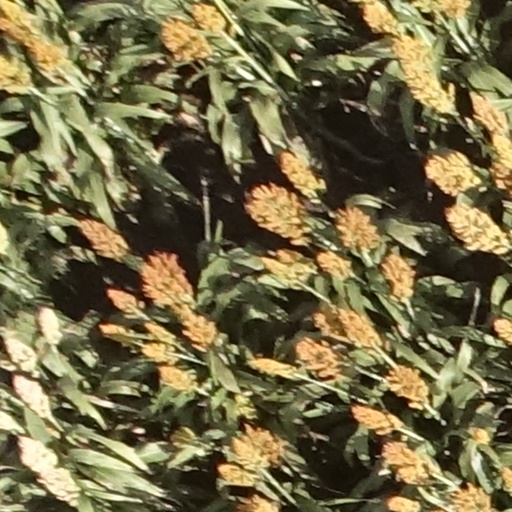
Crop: sorghum